1993 World Series

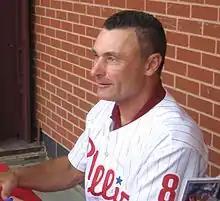
Jim Eisenreich hit a three-run home run for the Phillies in Game 2.

In the second game of the Series, ALCS MVP Dave Stewart was on the mound for Toronto and Terry Mulholland started for Philadelphia. Philadelphia jumped out to an early lead: in the third inning, After two walks, John Kruk and Dave Hollins hit back-to-back RBI singles, then Jim Eisenreich followed with a three-run home run to deep right-center to put them up 5–0. Toronto got on the scoreboard in the fourth inning courtesy of a Joe Carter two-run home run to left, then cut the Phillies' lead to 5–3 in the sixth when Roberto Alomar singled with two outs and scored on Tony Fernandez's double, but the Phillies got that run back in the seventh on Lenny Dykstra's home run off Tony Castillo. Toronto cut the lead to 6–4 in the eighth when Paul Molitor hit a leadoff double off Roger Mason, stole third and scored on John Olerud's sacrifice fly off Mitch Williams. Alomar then walked and stole second, but was caught stealing third to end the inning. Williams then pitched a scoreless ninth as the Phillies won to tie the series. Mulholland pitched innings, allowing three earned runs, for the win.